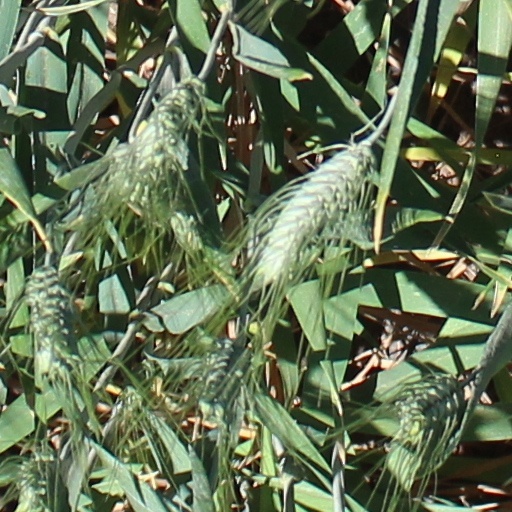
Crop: wheat